Women's work

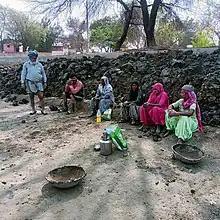
Working women in rest time

In contrast to women's work, "men's work" involves the usage of physical strength or work outdoors, also considered macro power which is defined as public sphere power; mechanical, electrical or electronic knowledge and skill; employment ("bread-winning", "bringing home the bacon"); most dealings with money; or higher reasoning to perform tasks. "Men's work" is higher paid and is viewed to have greater value. Among some people, men's work is considered to be the opposite of "women's work" and thus does not include activities within the home or with children, though "men's work" traditionally includes work that involves both (such as repairing appliances and disciplining children).